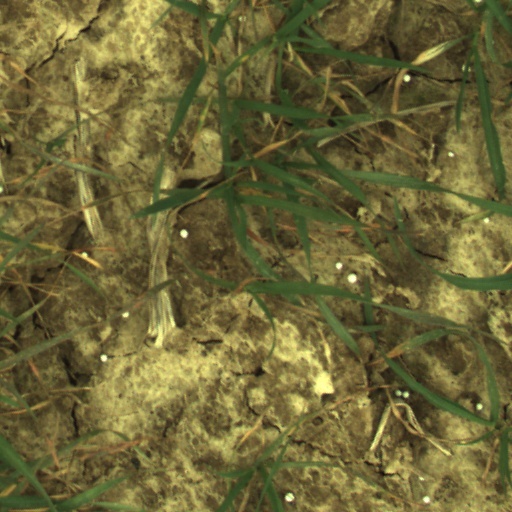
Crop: wheat